Sreelakshmi Suresh

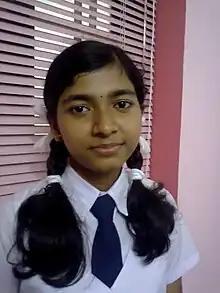
Sreelakshmi Suresh in March 2012

Sreelakshmi Suresh born in 1998 is a web designer from Kozhikode, Kerala, India. She is mainly known for her work designing websites in India which gained her media coverage as early as 2006. Sources have named other individuals as holding the titles of World's Youngest CEO and World's Youngest Web Designer.